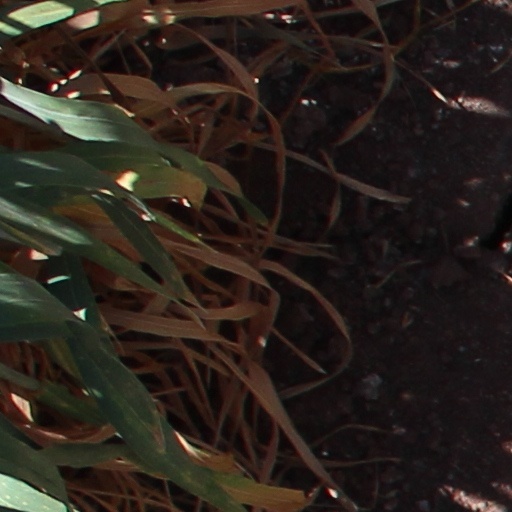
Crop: wheat